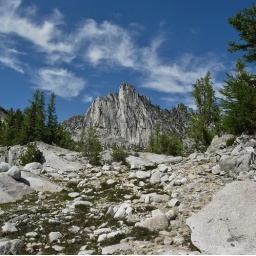
Prusik peak watching over the granite-strewn hill which holds one of the most scenic toilet boxes ever.